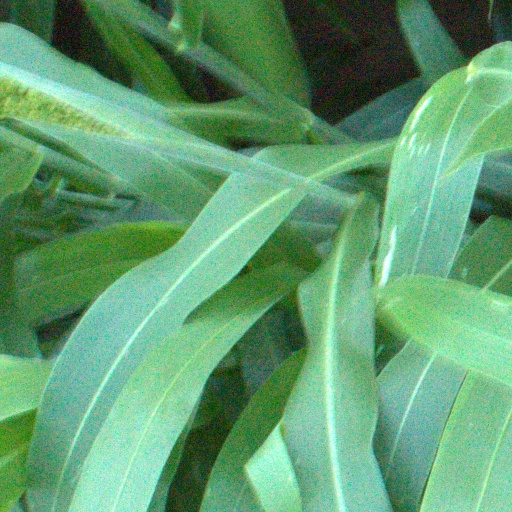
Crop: sorghum